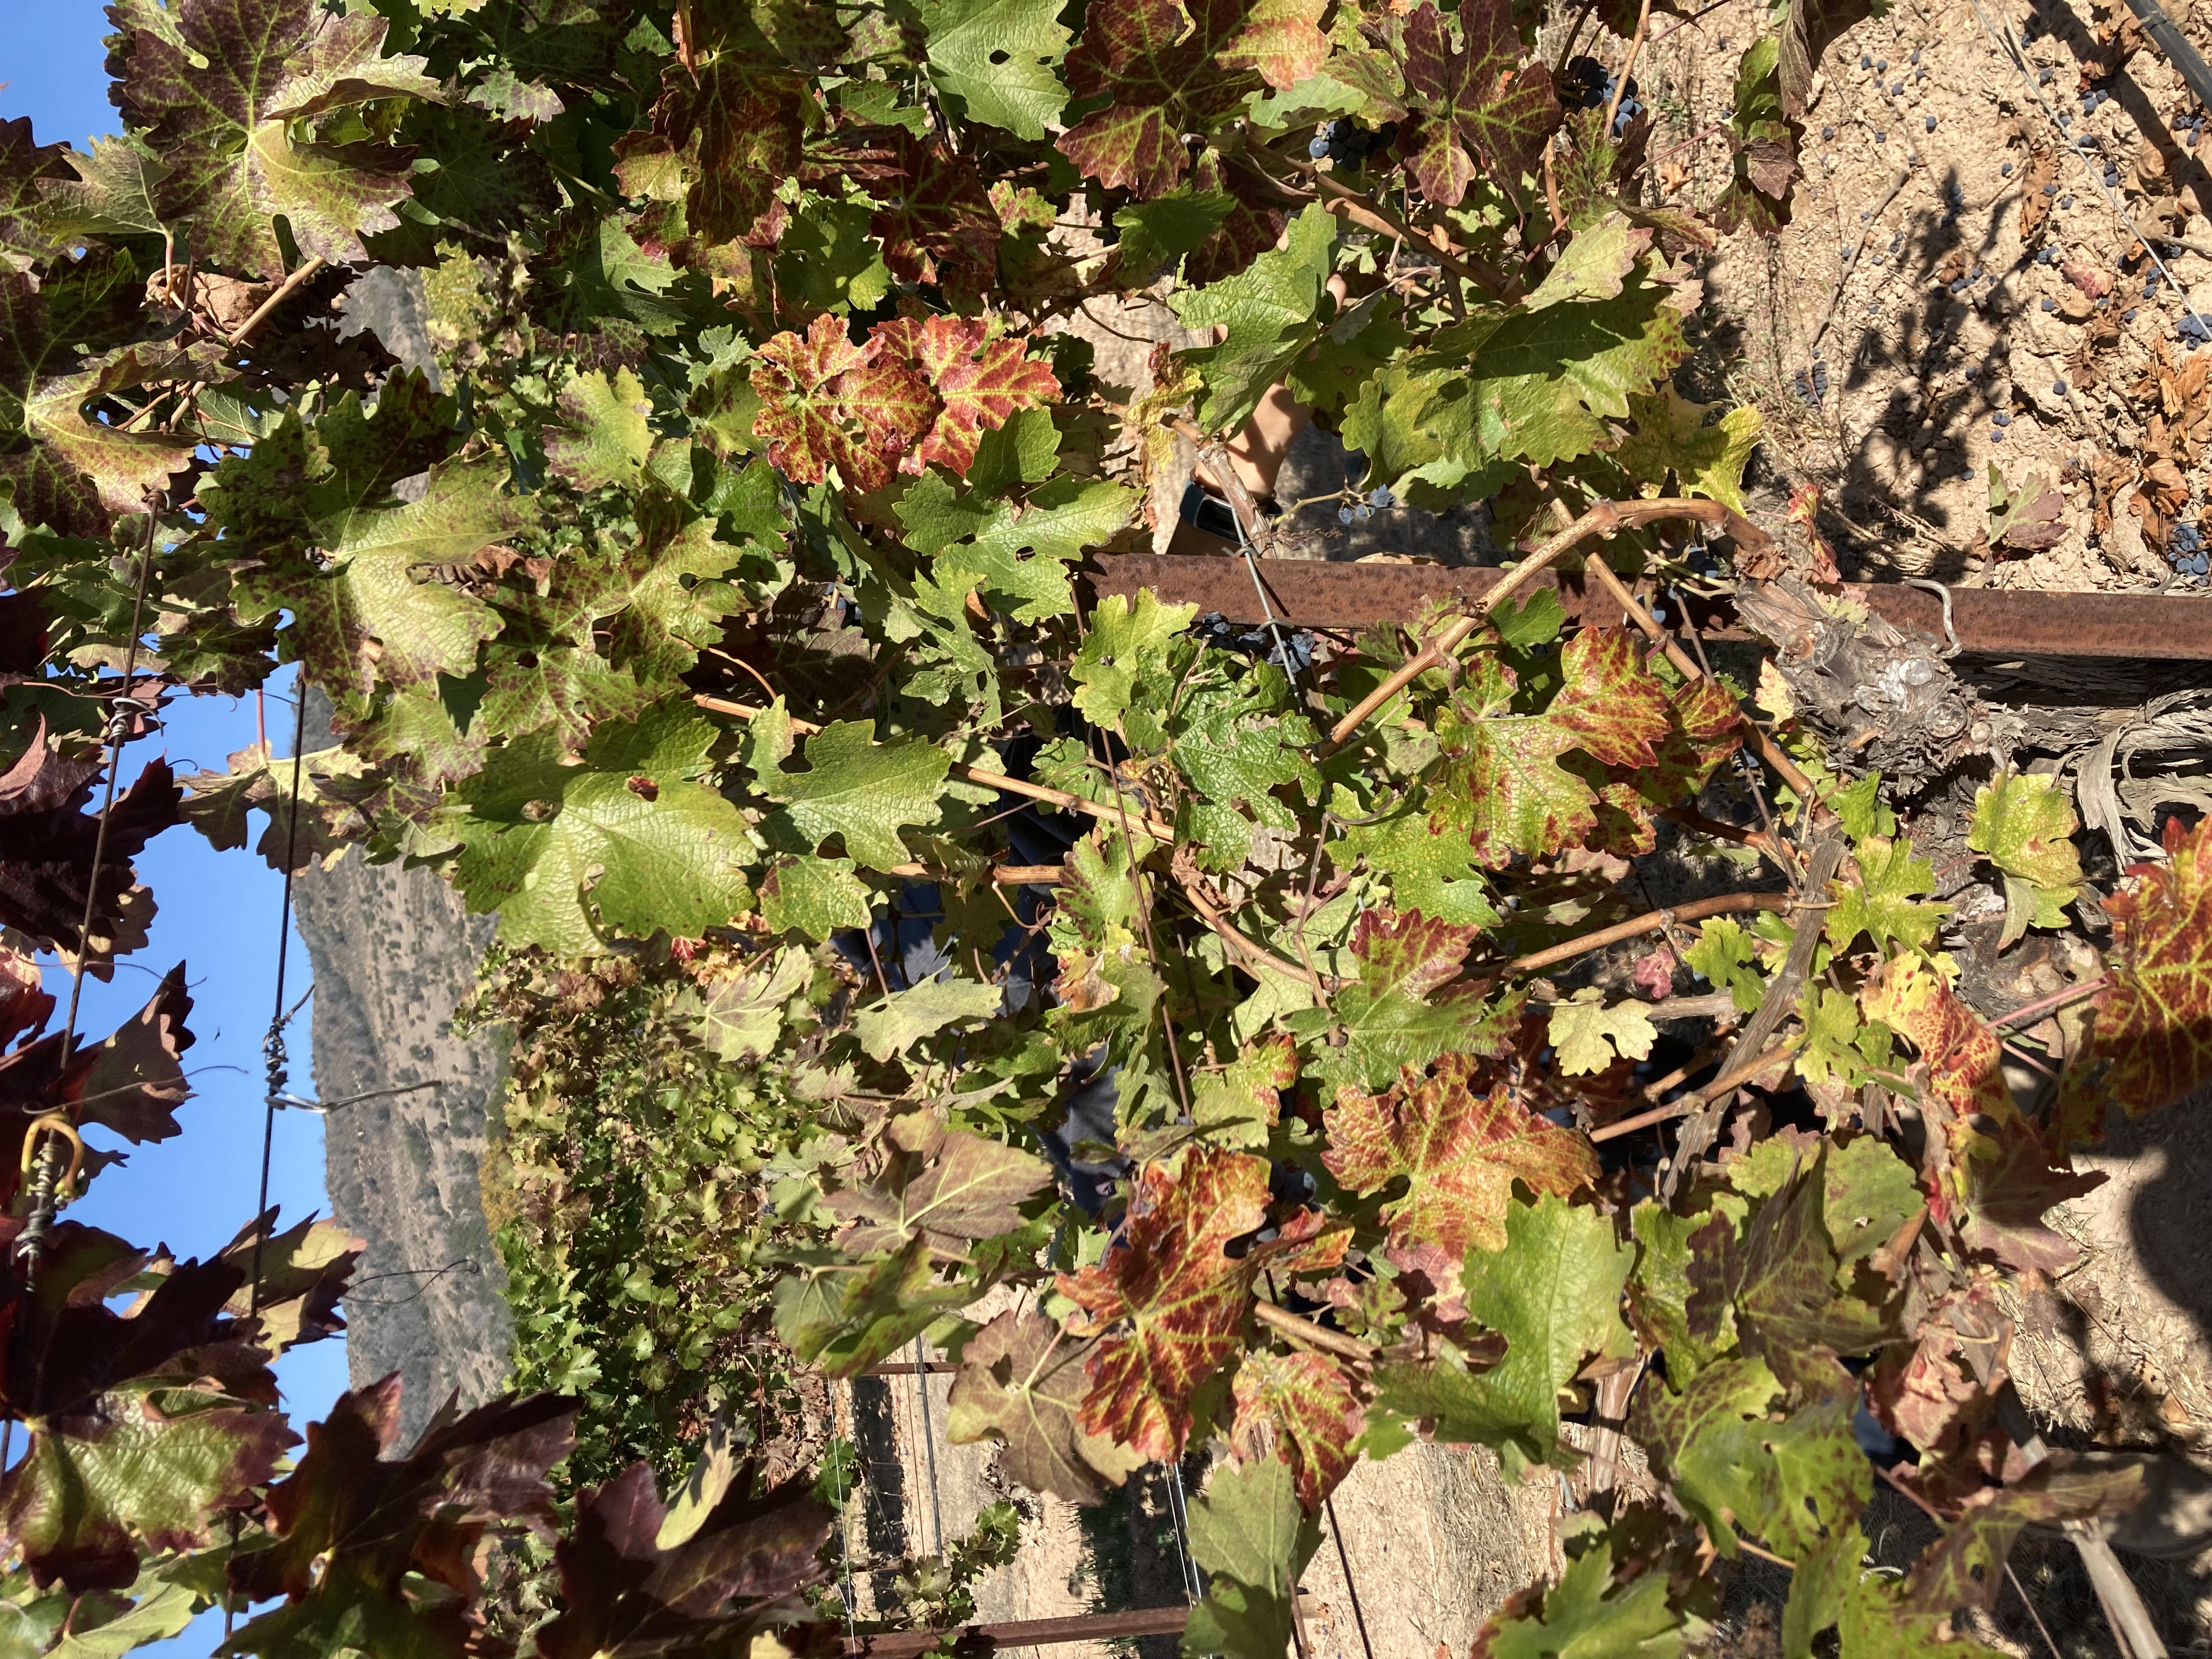
Label: Leafroll 3